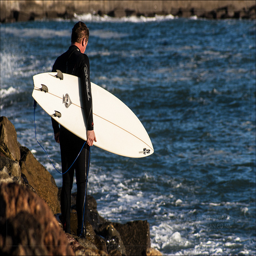
A man holding a surfboard stands on rocks and looks down at the ocean.
A surfer in a wet suit stands next to the water with his board.
A man holding a surfboard looking toward the ocean.
A surfer in a wet suit is standing on the rocks.
A man standing on top of a rocky hillside next to the ocean.